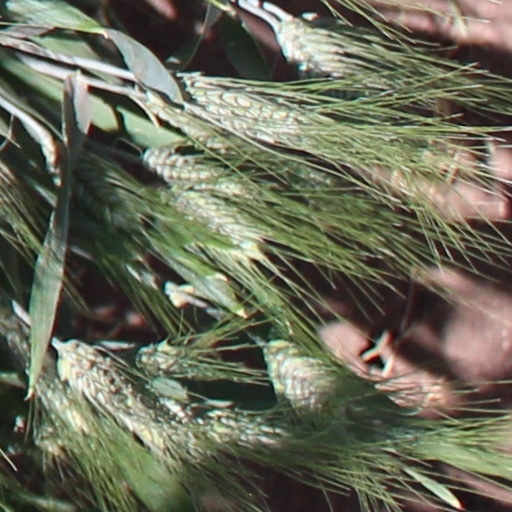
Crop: wheat